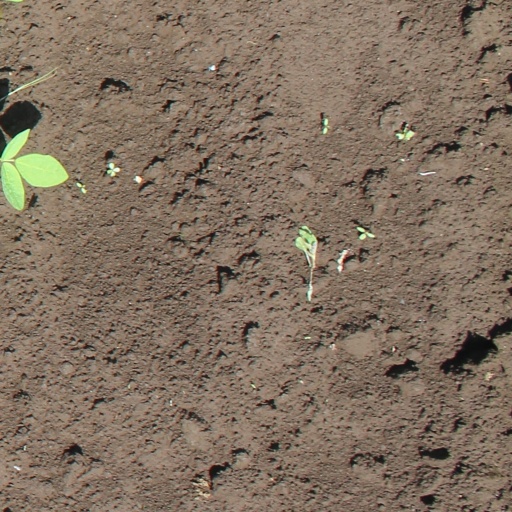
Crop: soybean